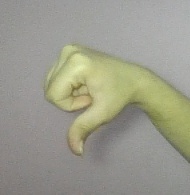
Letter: waw